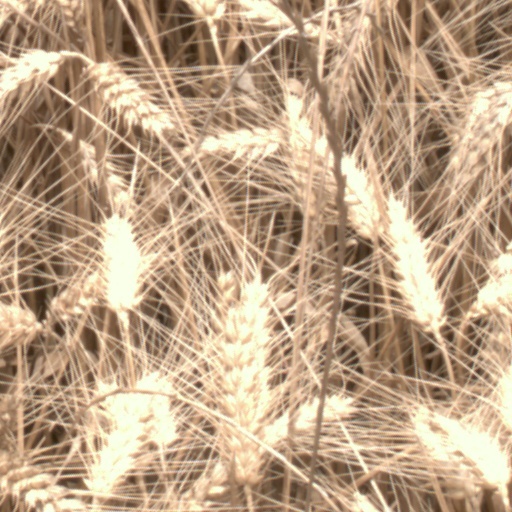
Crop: wheat